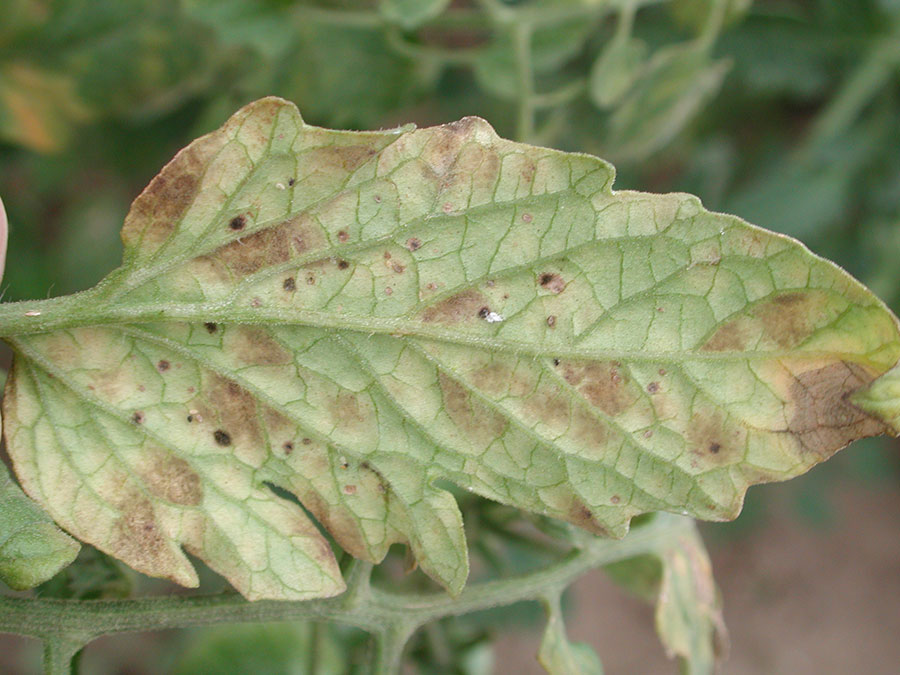
Labels: Tomato mold leaf